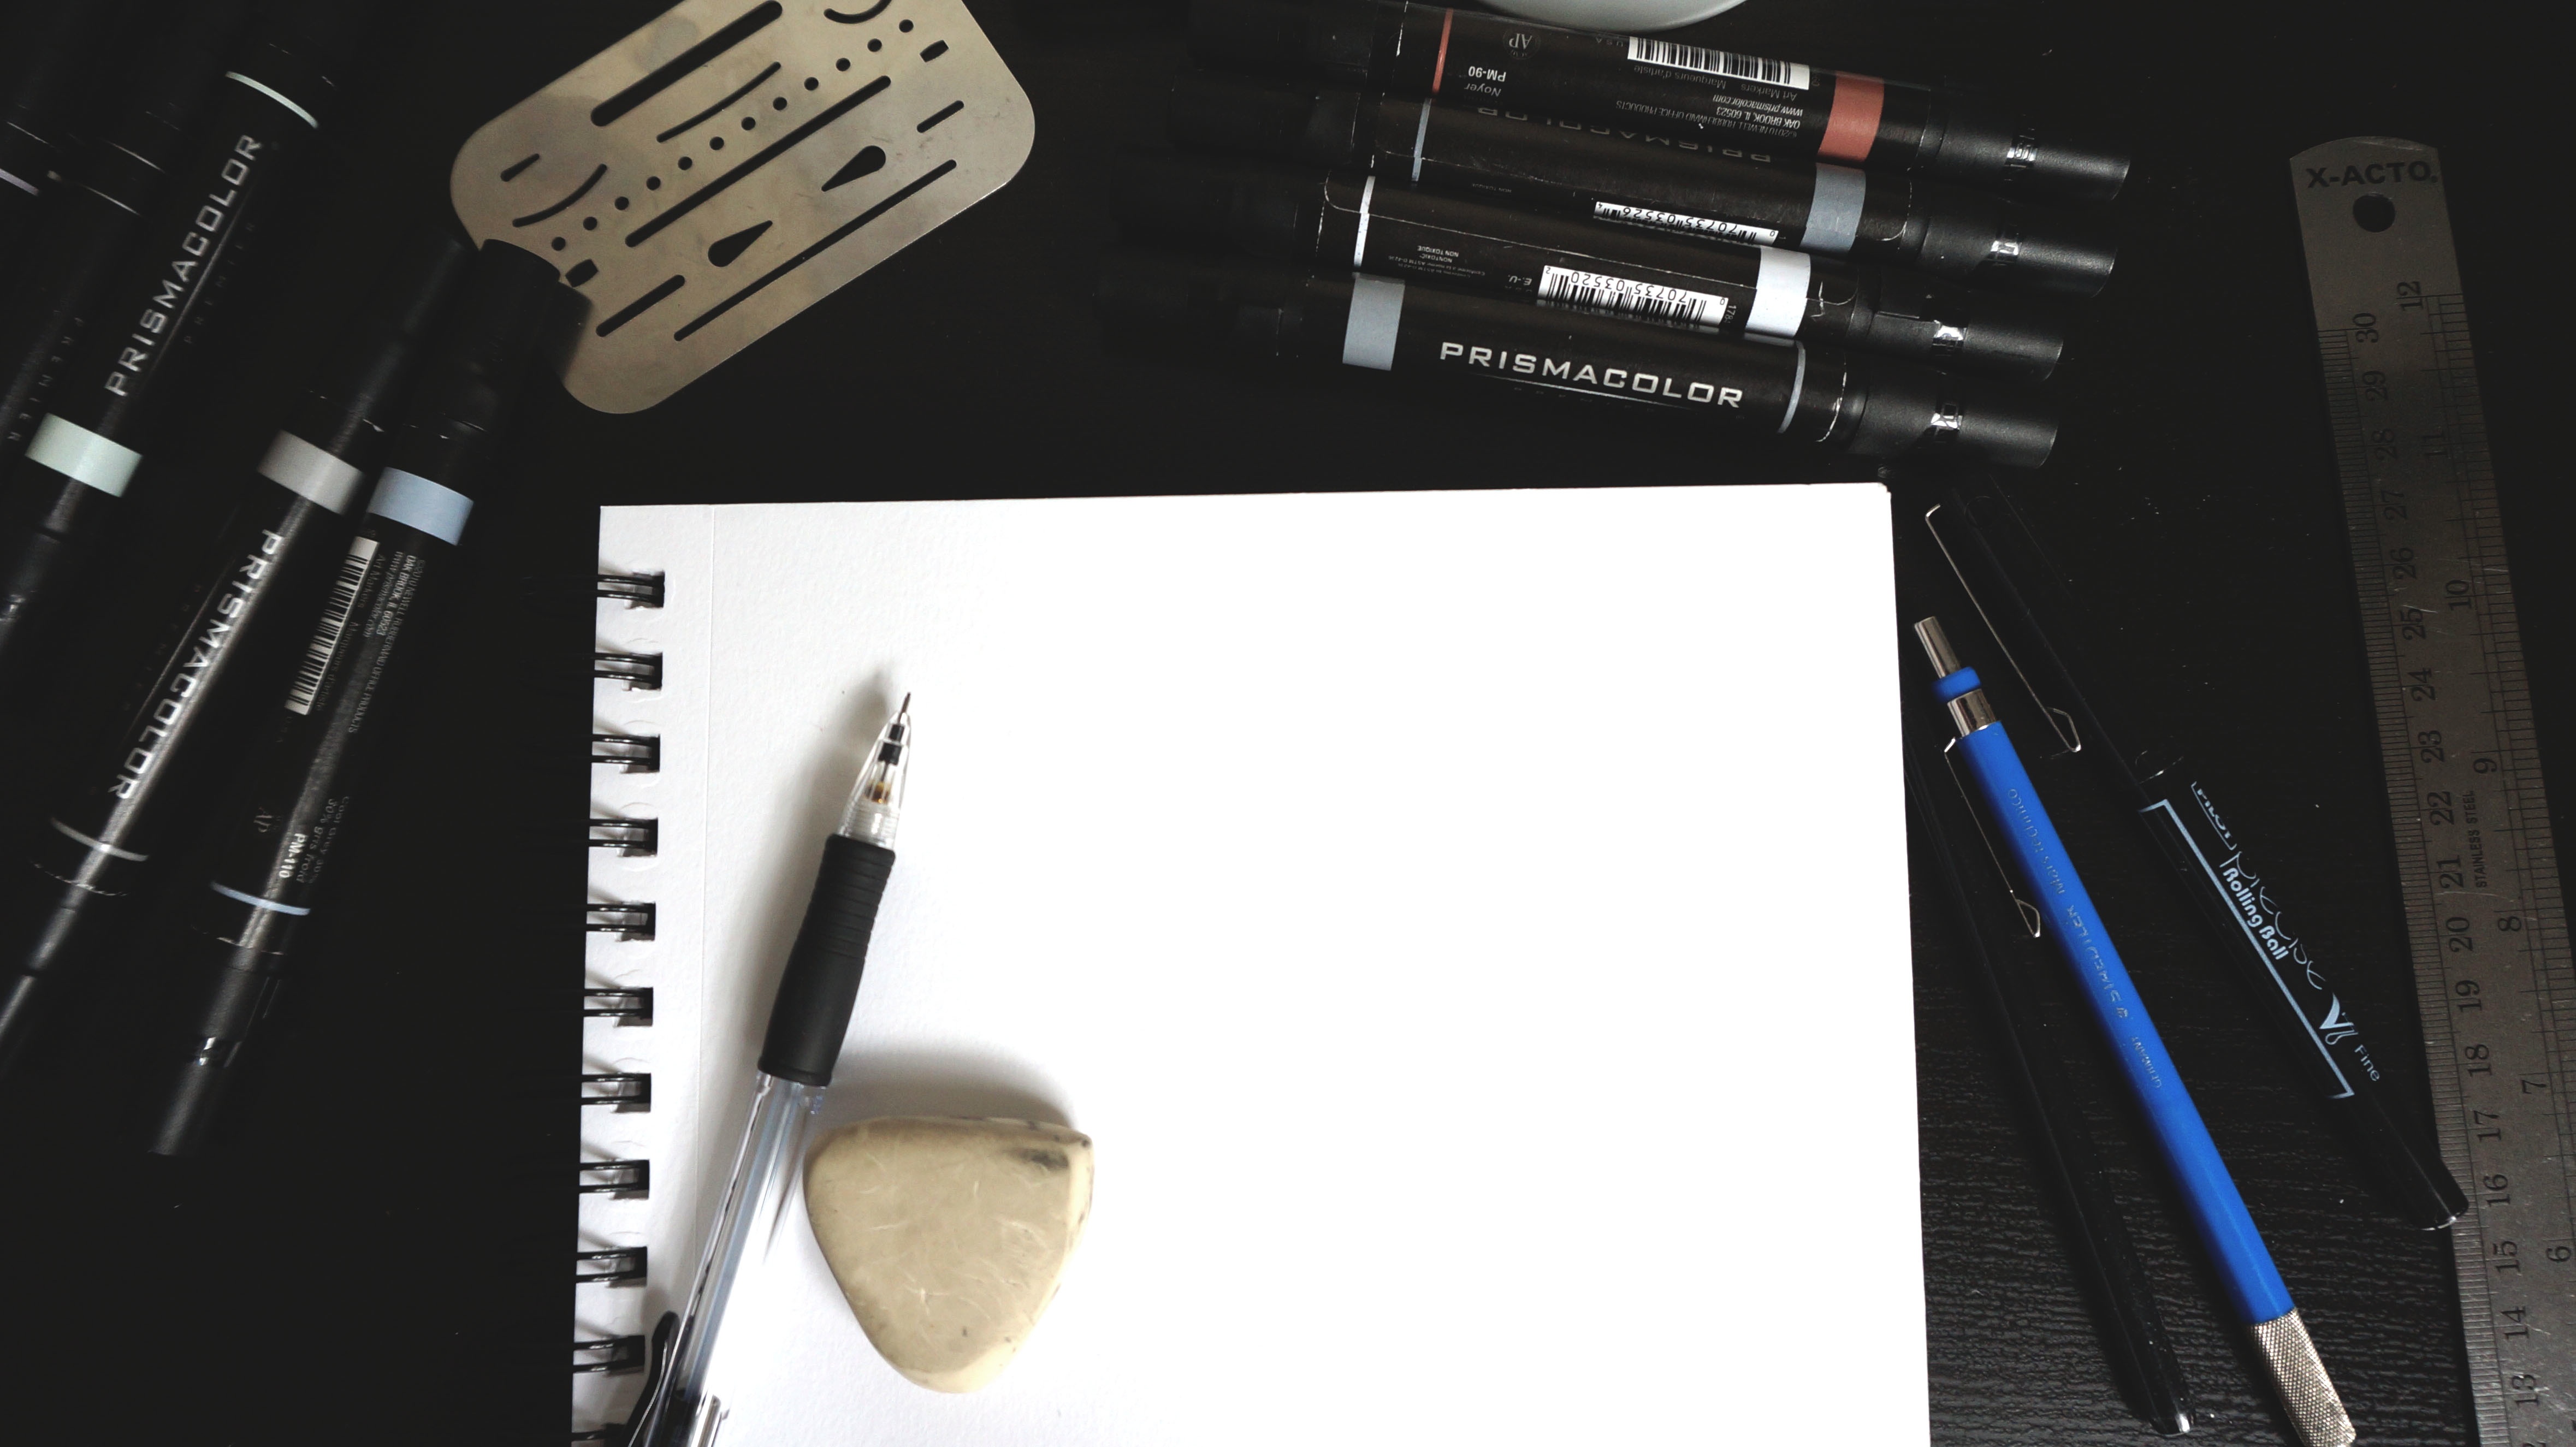
product